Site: brandenburg
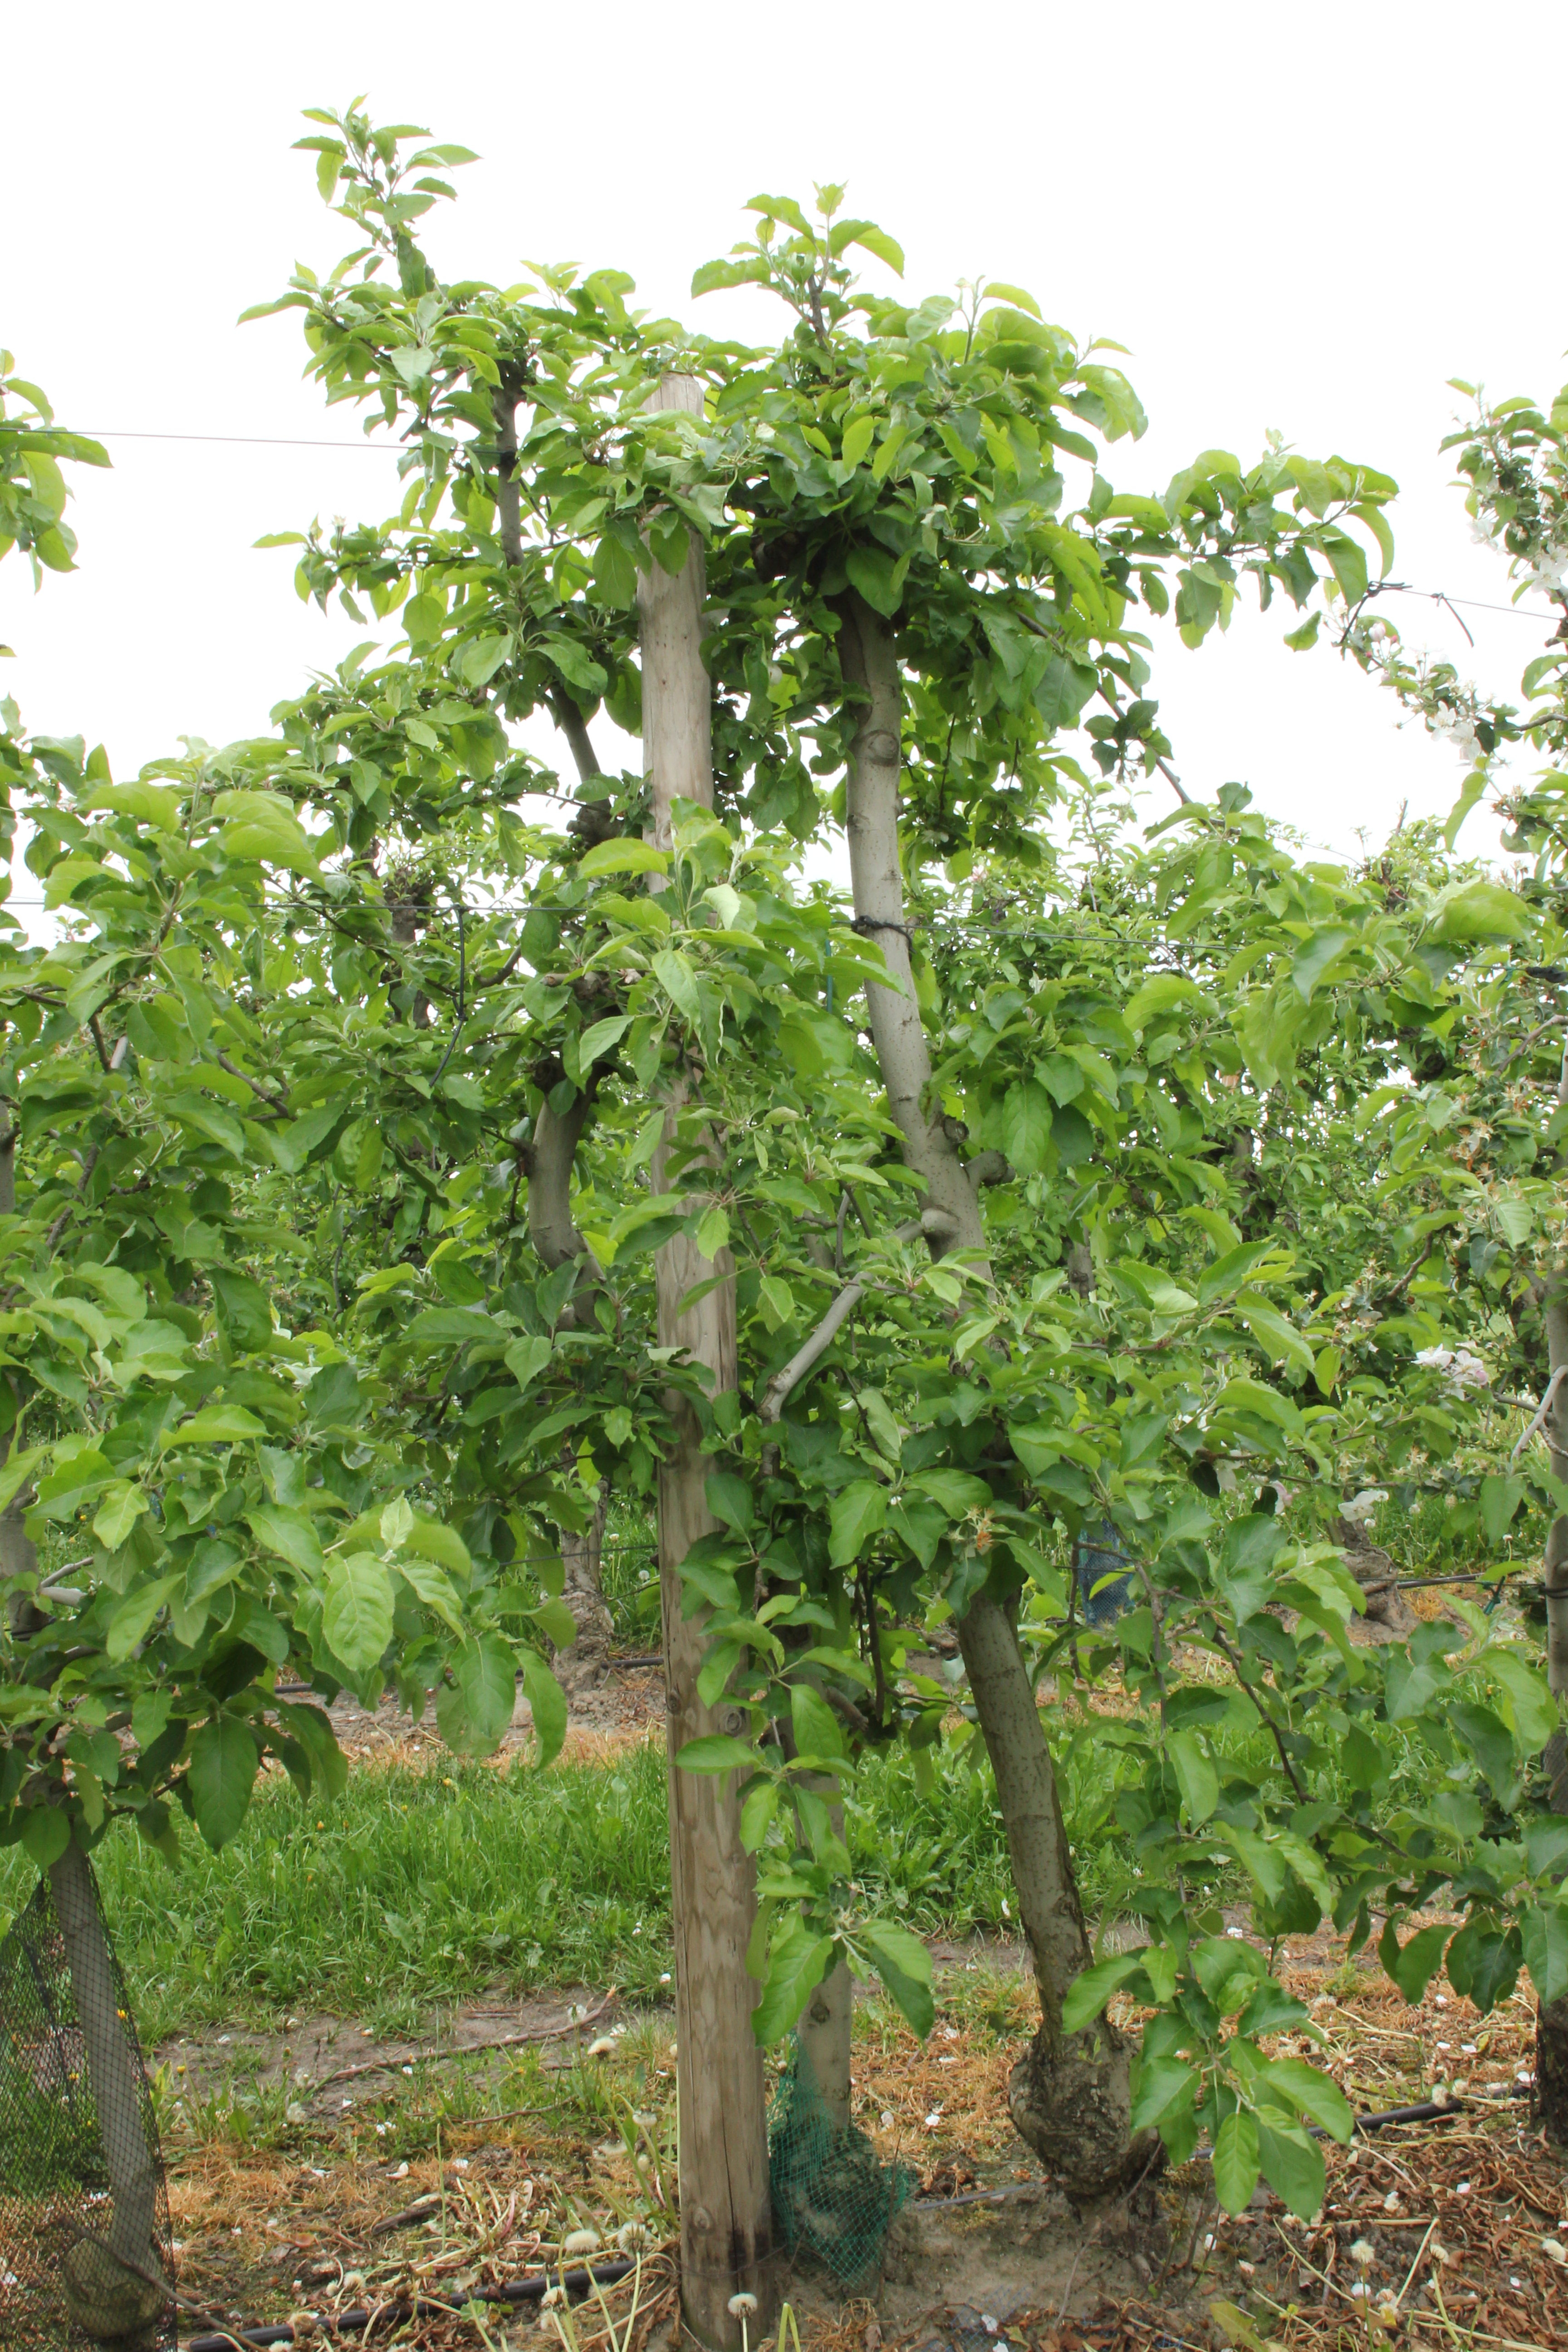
Growth stage (BBCH 67): Flowering